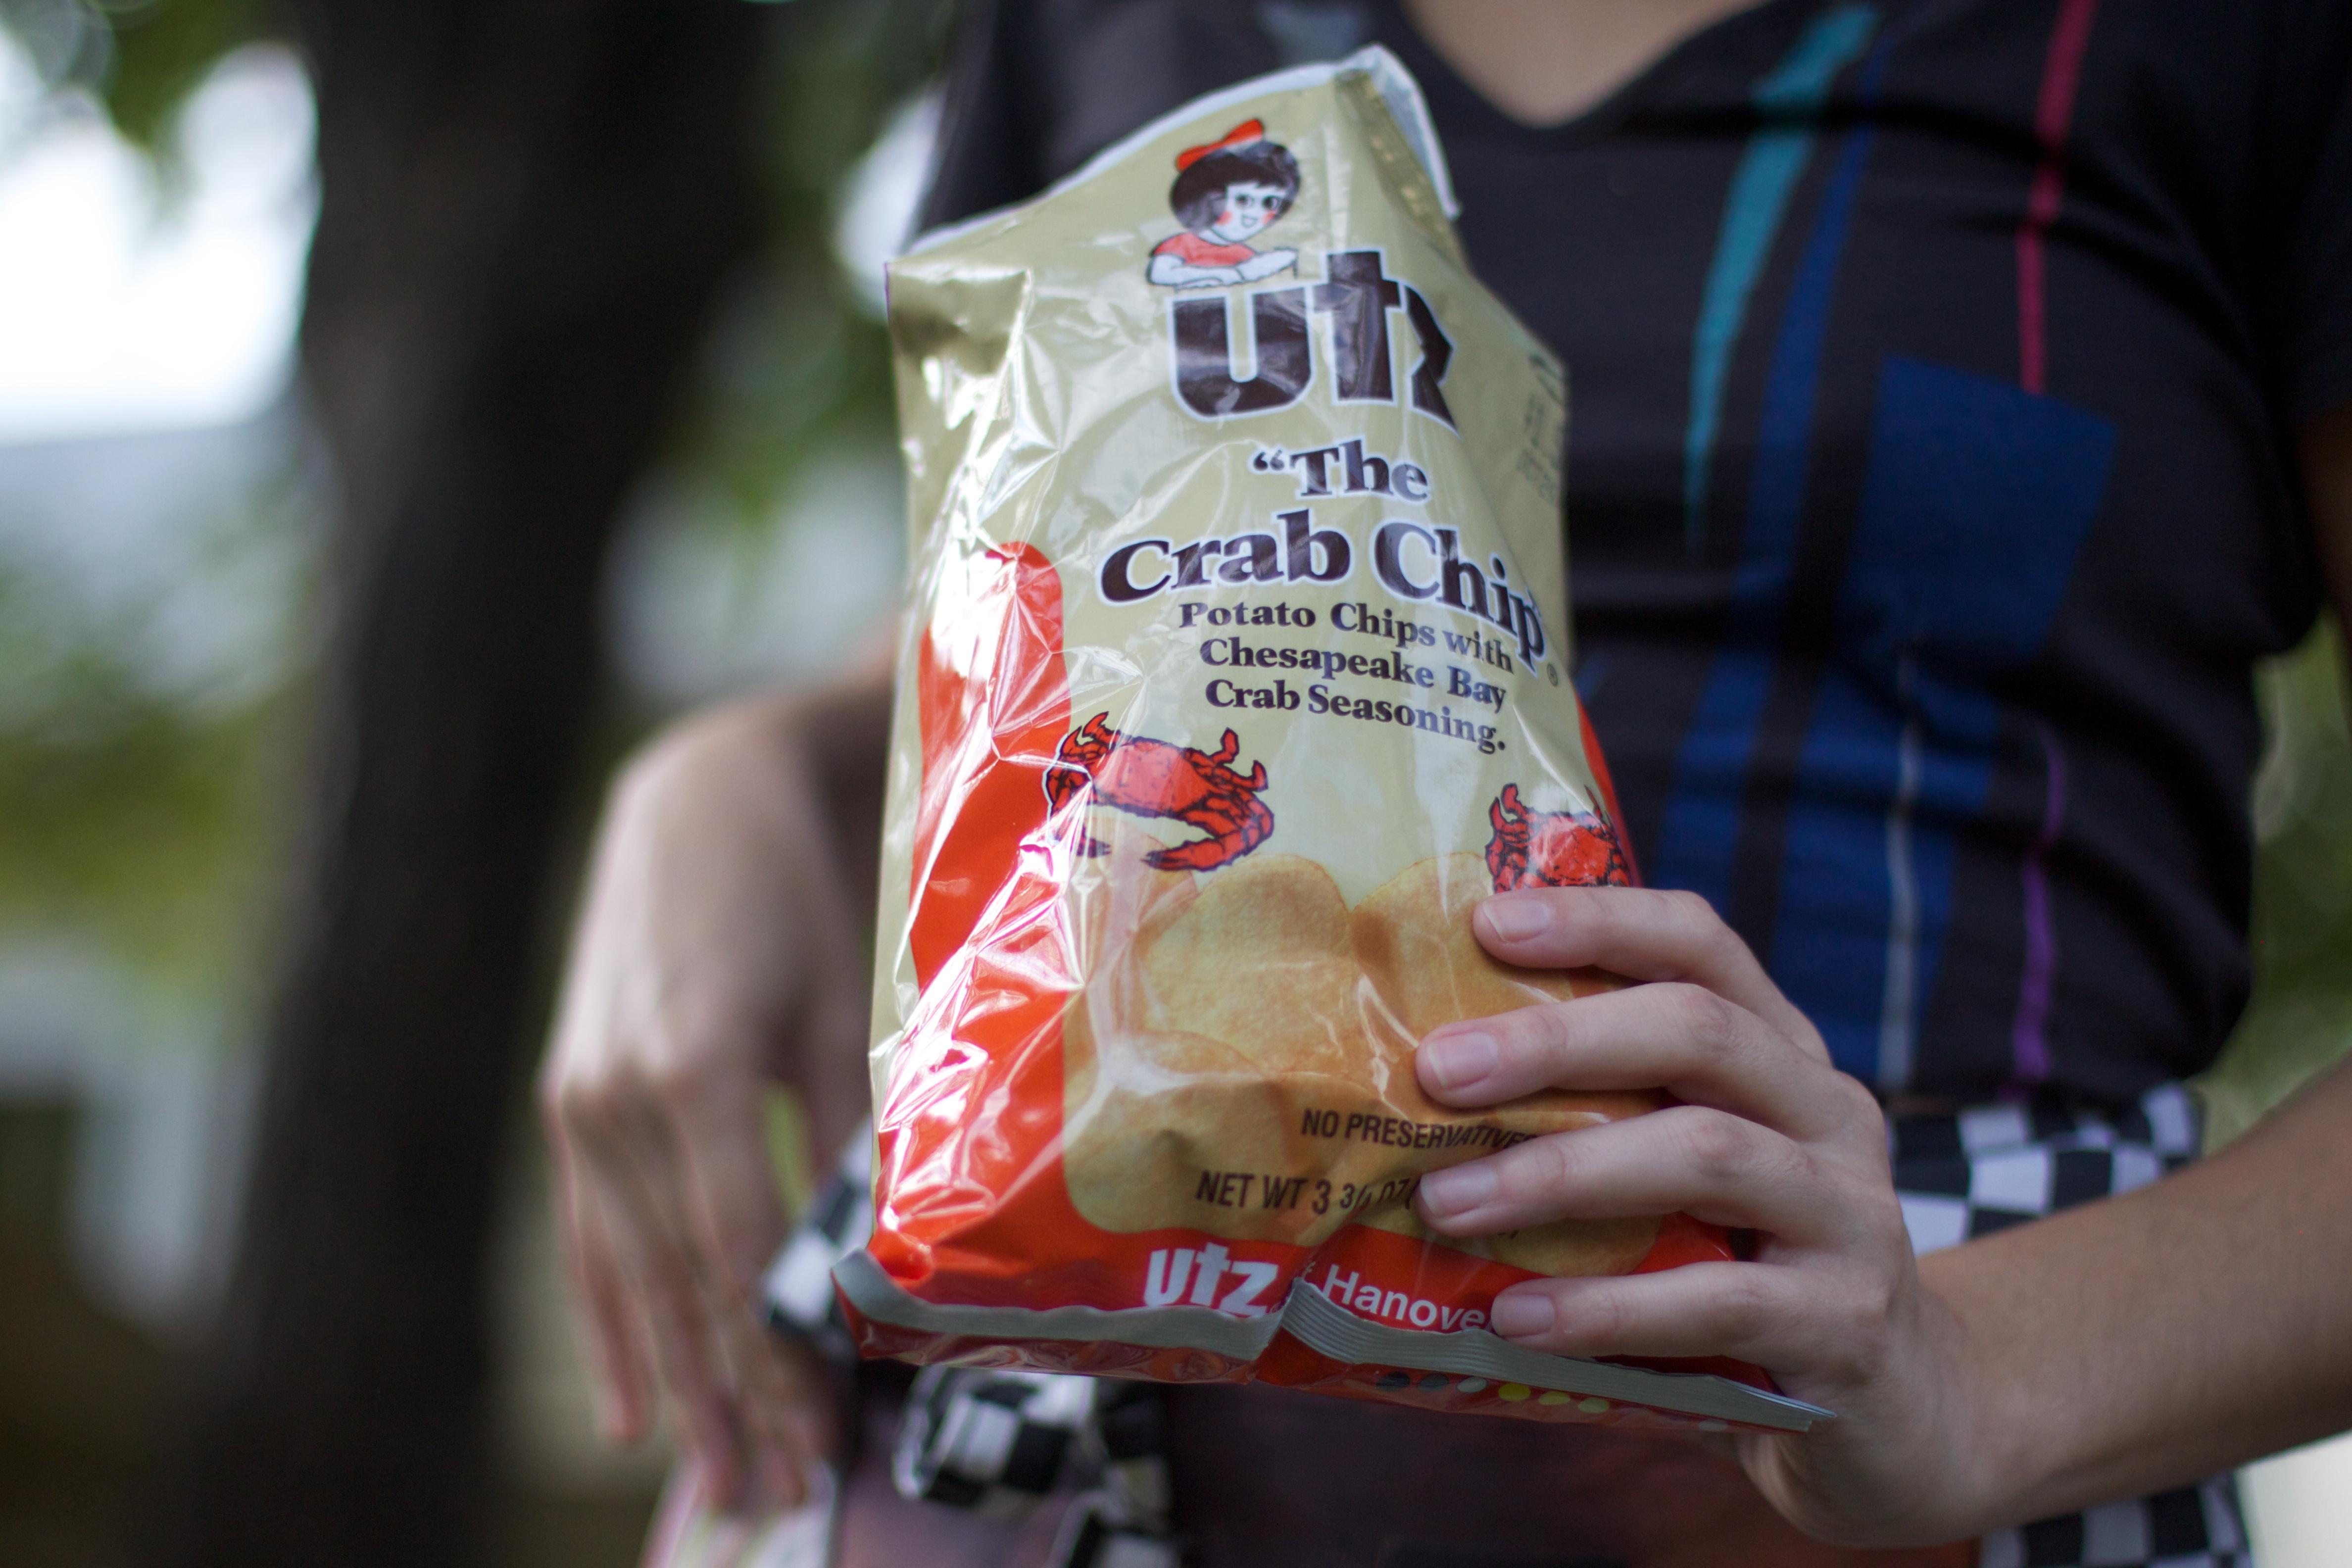
food, drink, odyssey, bavastock, sense